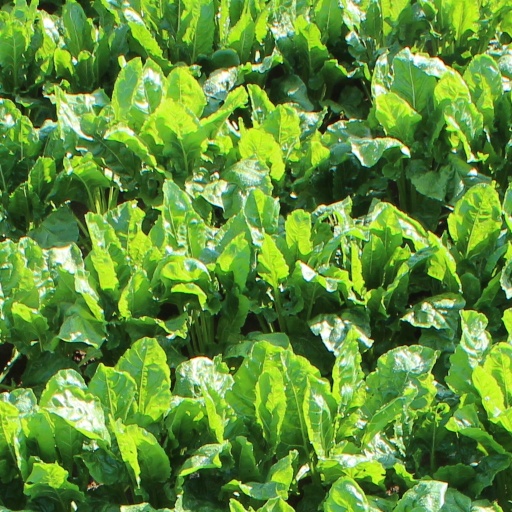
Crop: sugar beet